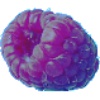
Label: Raspberry 1